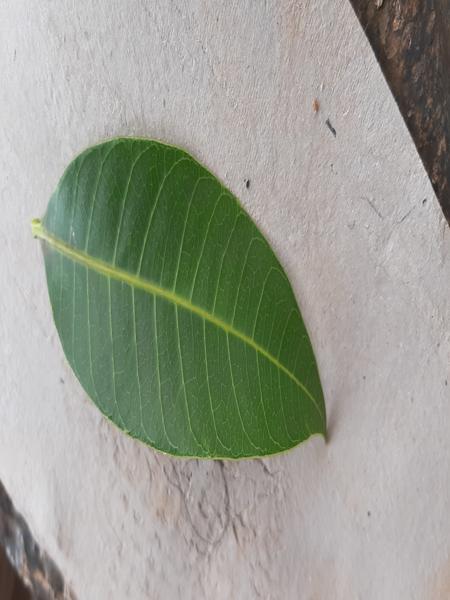
Plant: Mango